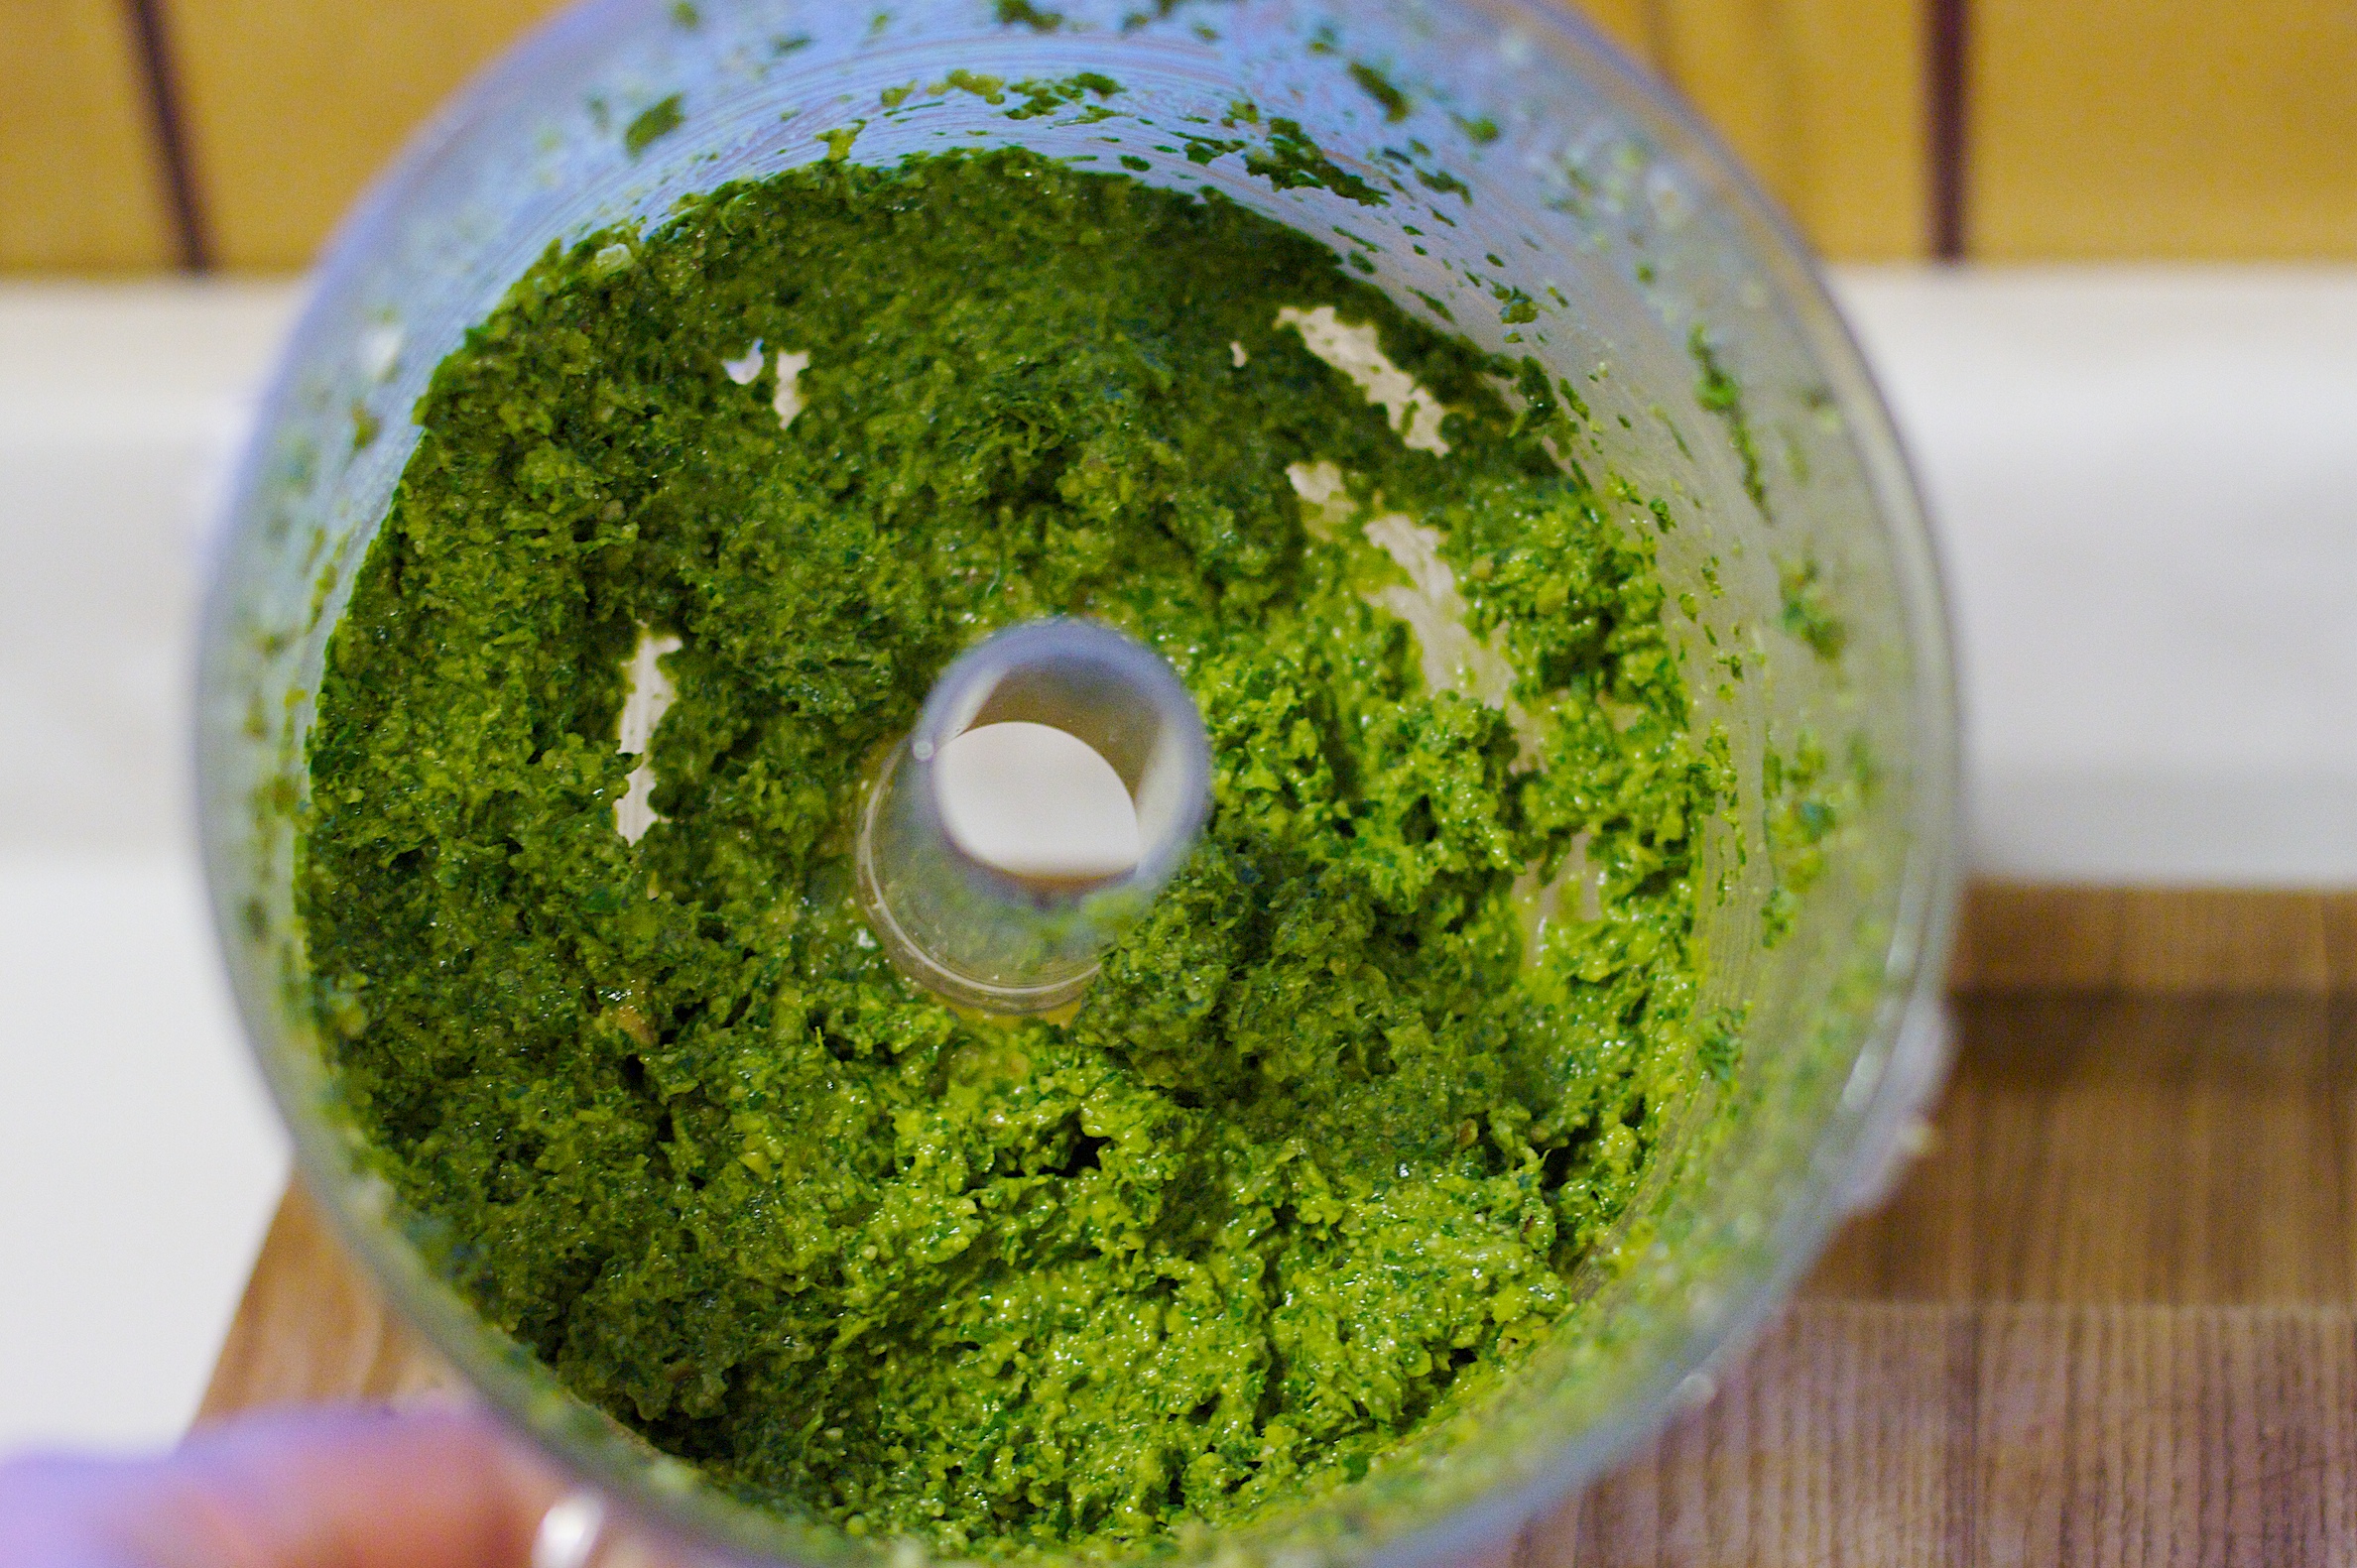
tea, dish, food, green, cooking, herb, produce, vegetable, drink, cuisine, condiment, vegetarian food, matcha, green sauce